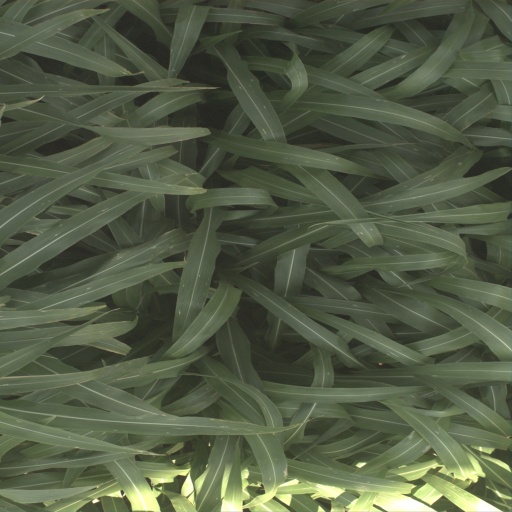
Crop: sorghum